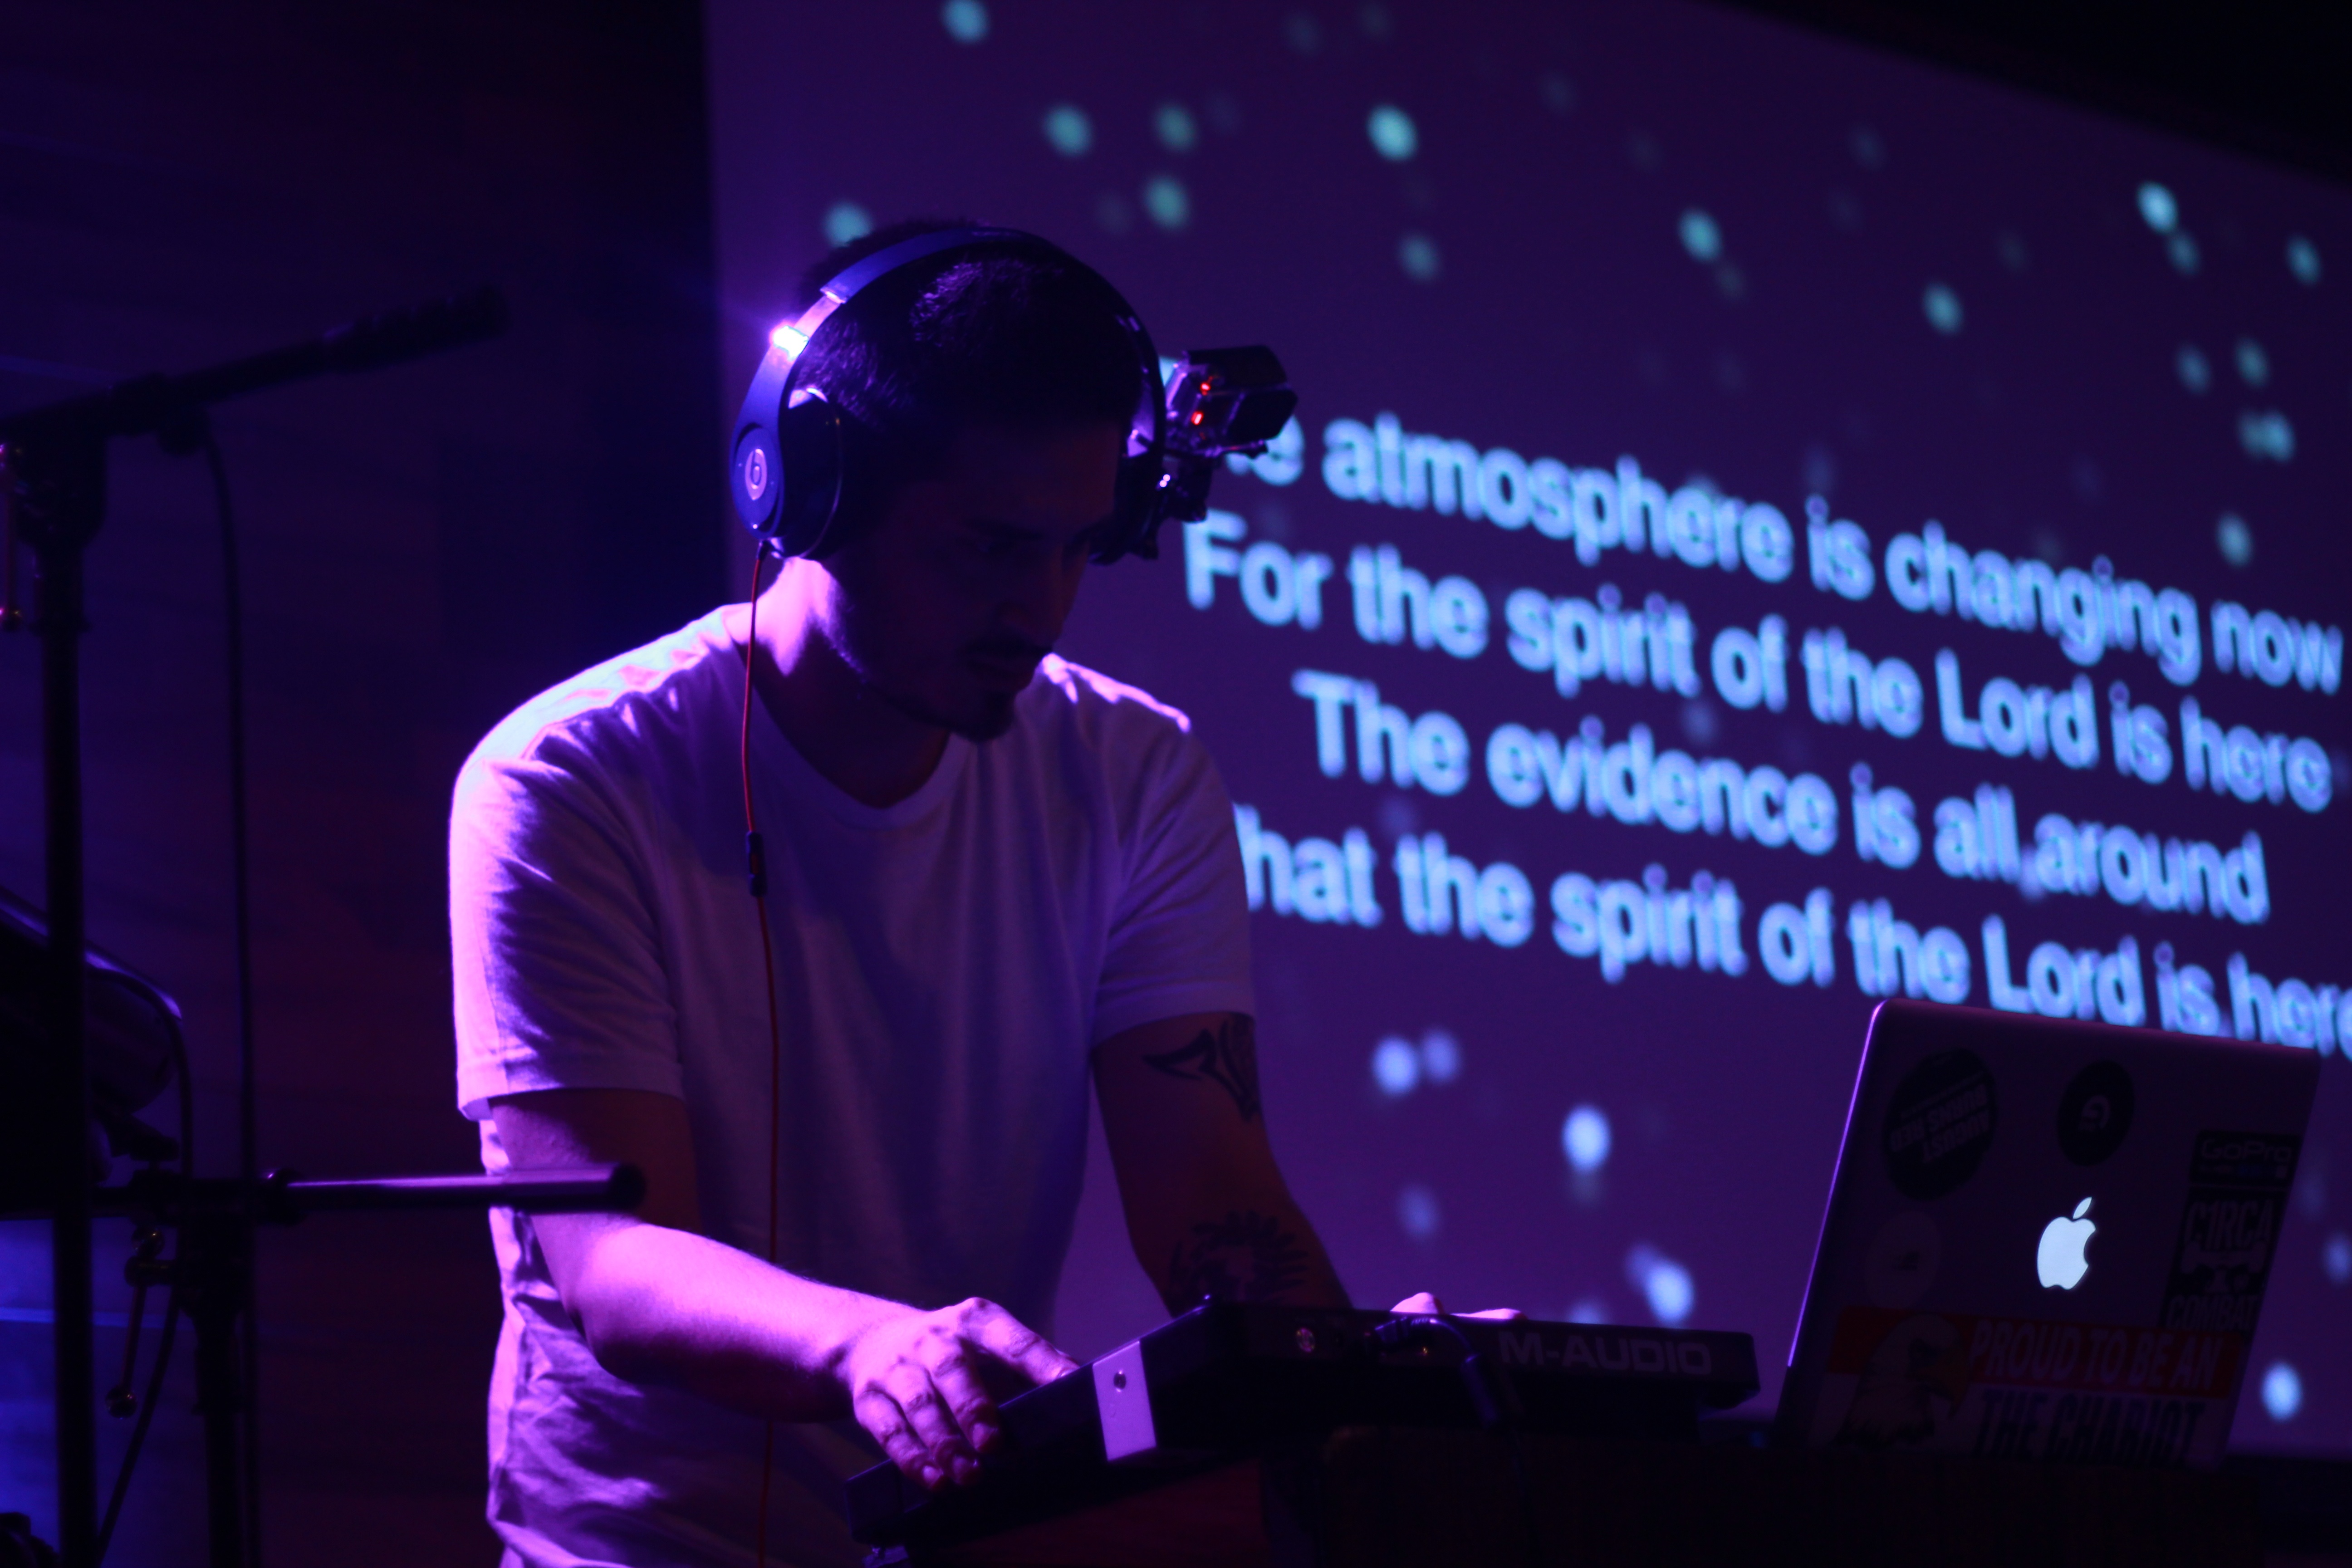
music, concert, musician, stage, performance, singing, guitarist, entertainment, performing arts, singer songwriter, rock concert